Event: Nepal Earthquake
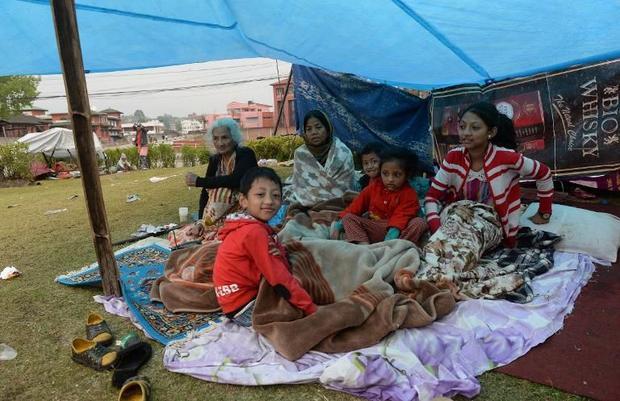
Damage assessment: no_damage